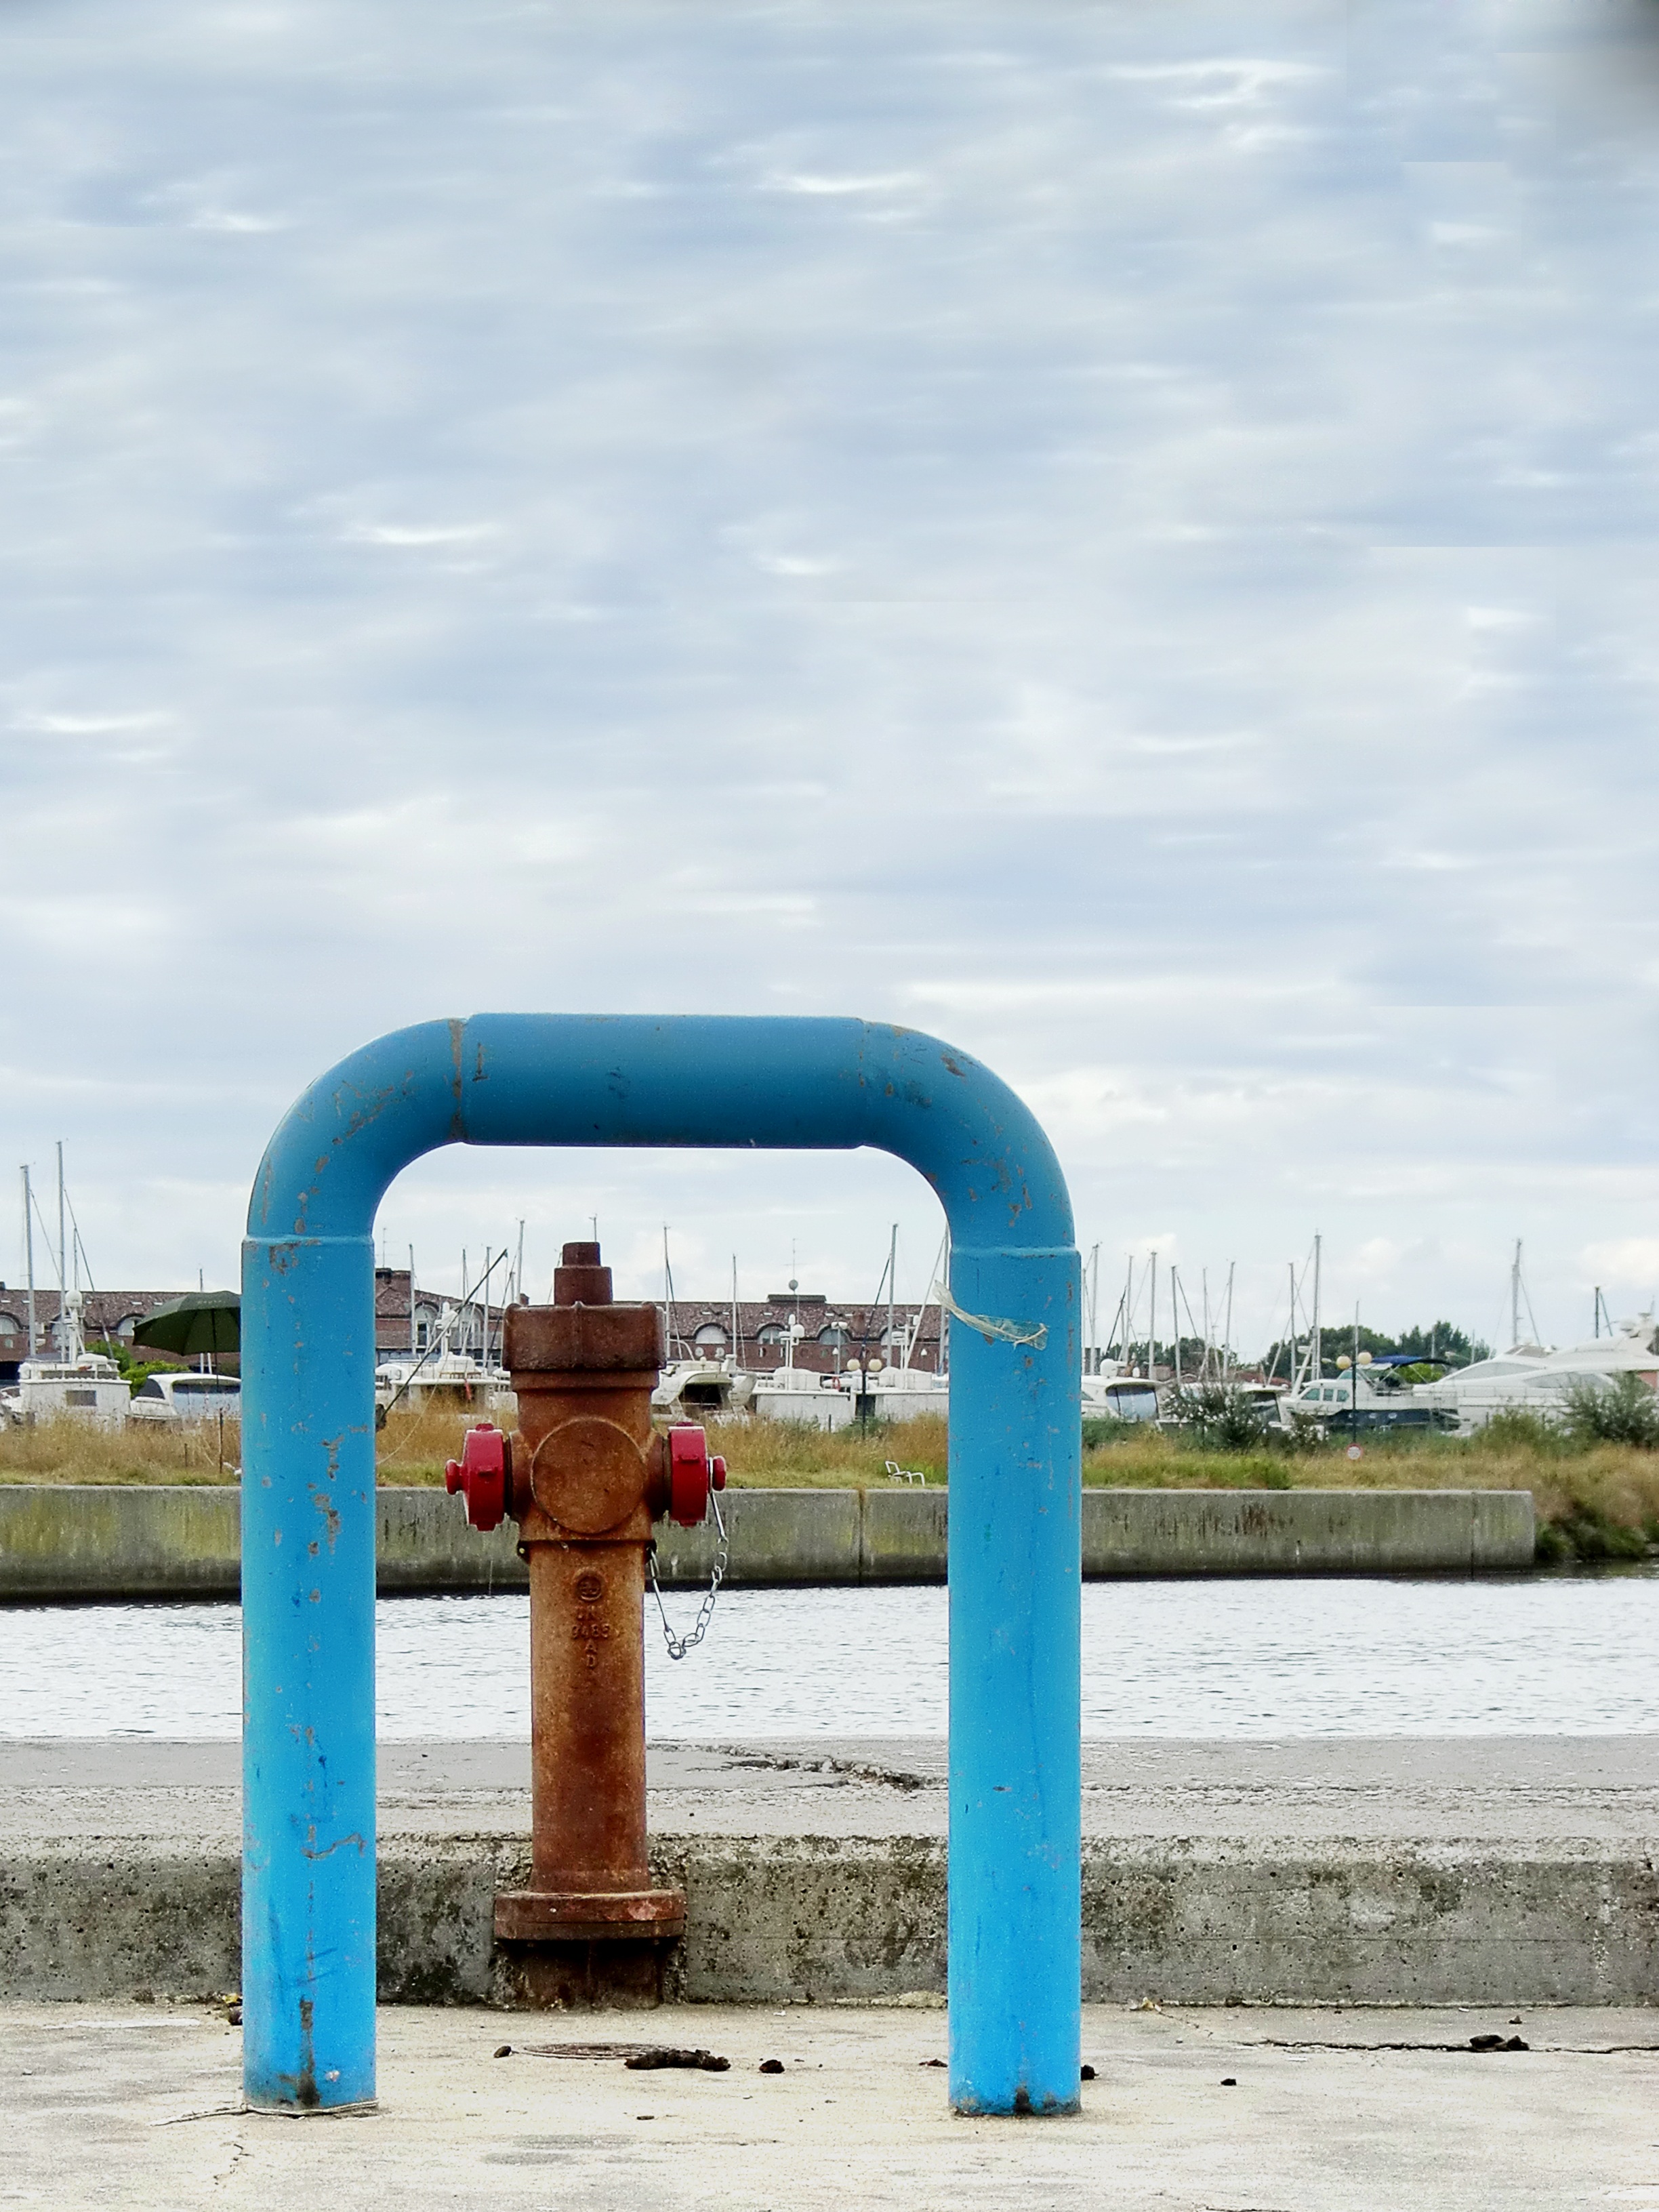
beach, water, sky, tube, red, blue, sculpture, hydrant, blue water